Tacen Whitewater Course

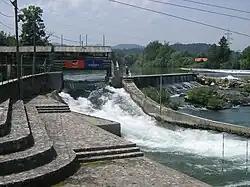
Spillway drop of the Tacen Whitewater Course

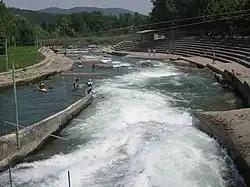
Looking down on the spillway drop from the covered bridge

The engineered part of the course is only 170 meters long. To increase its length to 275 meters, the course was extended upstream into the lake behind the dam and downstream into the natural flow of the Sava River. The upstream extension meant that each paddler had to begin the race with about an 8-second flatwater sprint and reach the top of the spillway at maximum speed. That plus the usual upstream gate at the bottom of the spillway make for a challenging start, unlike that of any other venue in the international competition circuit. The start was later moved closer to the spillway to remove the flatwater sprint.